Evelien Bosmans

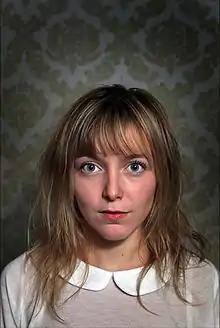

Evelien Bosmans (born 9 November 1989) is a Belgian actress. She appeared in more than twenty films since 2010.